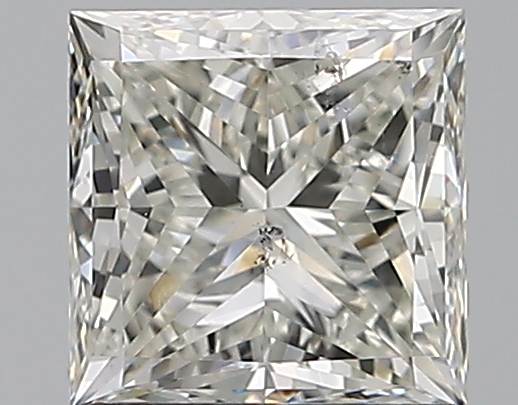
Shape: princess
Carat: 1.2
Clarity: SI1
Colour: I
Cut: EX
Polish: EX
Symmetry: VG
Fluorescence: N
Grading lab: GIA
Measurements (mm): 5.65 x 5.58 x 4.09